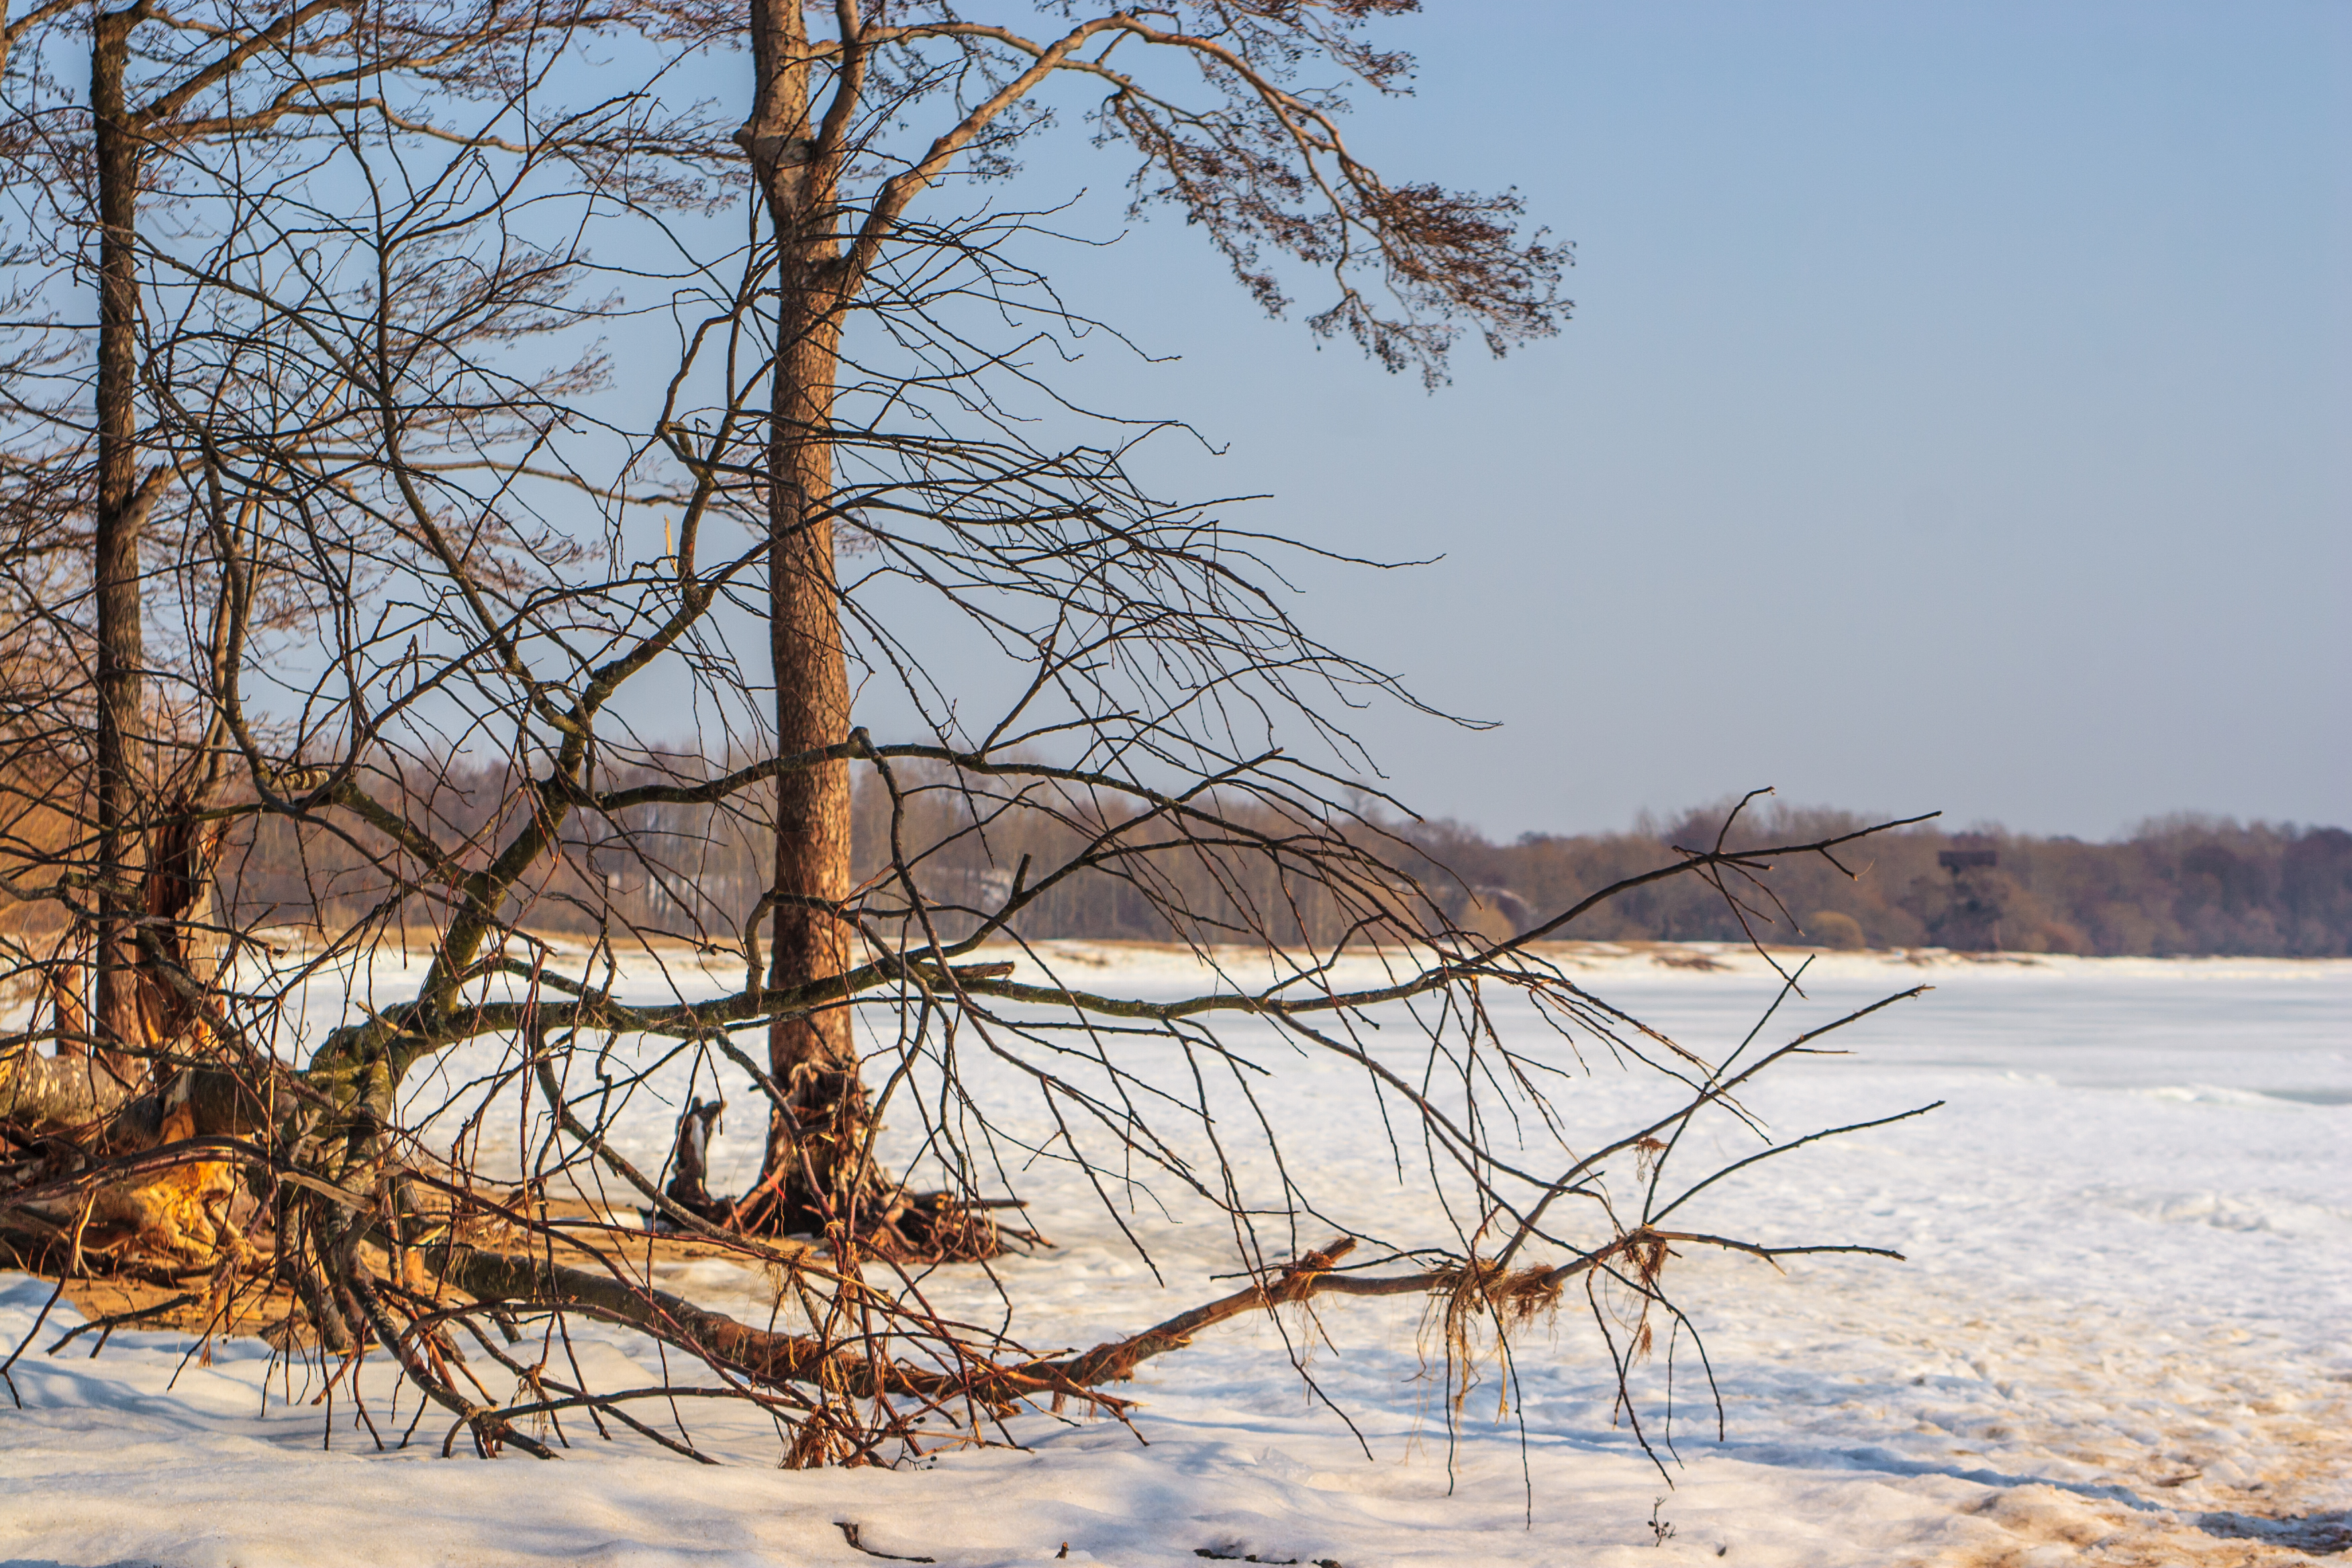
images, sky, snow, plant, natural landscape, twig, wood, trunk, tree, water, landscape, grass, grass family, freezing, calm, forest, horizon, lacustrine plain, winter, wildlife, evening, deciduous, wetland, reservoir, lake, frost, plant stem, woodland, reflection, Northern hardwood forest, floodplain, loch, marsh, lake district, conifer, tropical and subtropical coniferous forests